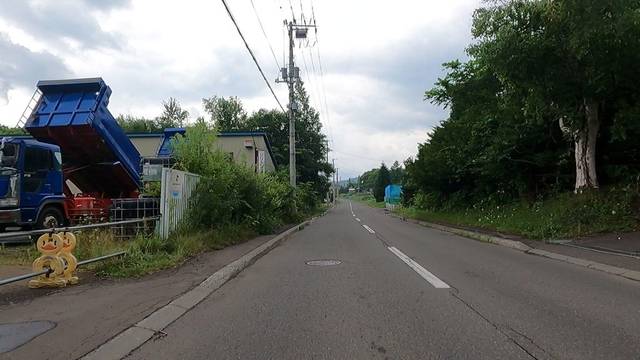
Region: Japan
Coordinates: 42.955, 141.322